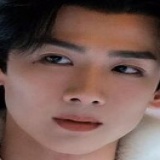
diễn viên Bạch Kính Đình